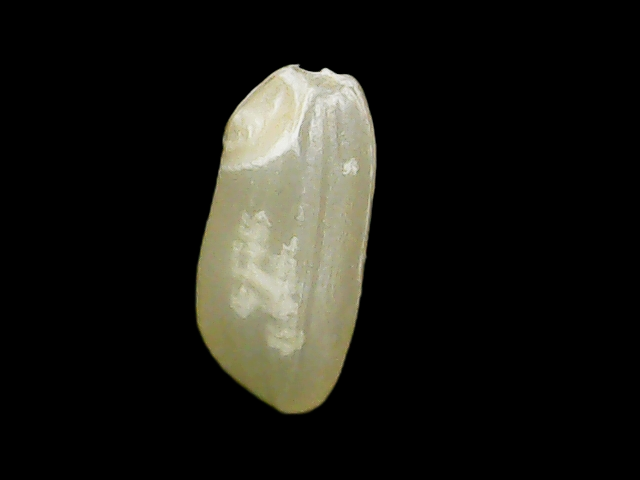
Rice variety: Binadhan10